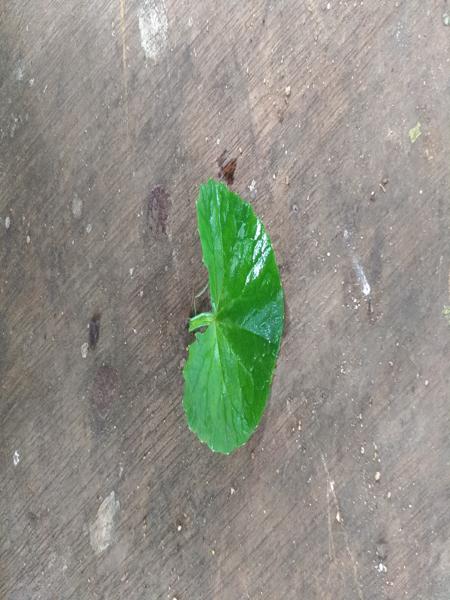
Plant: Bhrami